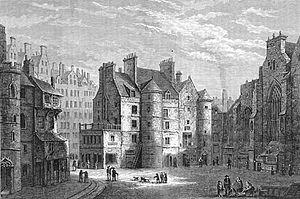
La guerre civile écossaise de 1568-1573, dite aussi guerre civile marienne est un ensemble de conflits qui font suite à l'abdication de la reine Marie Stuart et son évasion en mai 1568. Le conflit oppose les régents de Jacques VI d'Écosse alors enfant, aux partisans de la reine exilée en Angleterre, et s'achève avec l'intervention de troupes anglaises et la reddition du château d'Édimbourg en mai 1573. En 1570, ce conflit est qualifié de « guerre intestine dans le Commonwealth », et dans la période qui suit de « guerre intestine menée à l'encontre de l'autorité ».
Le Cœur du Midlothian, souvent intitulé La Prison d’Édimbourg, est un roman de l'auteur écossais Walter Scott. Constituant la deuxième série des Contes de mon hôte, il paraît sous le pseudonyme de Jedediah Cleishbotham, en 1818.